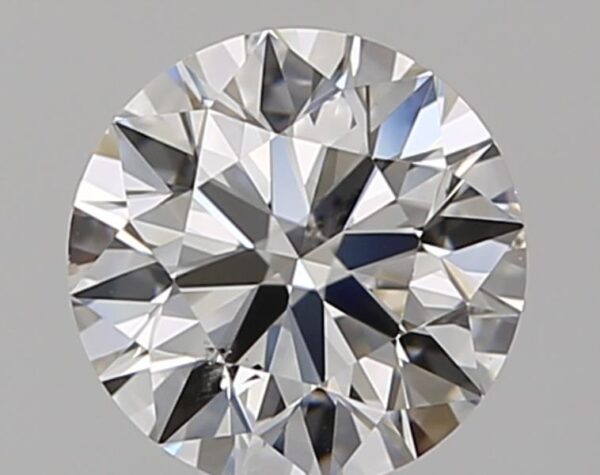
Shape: round
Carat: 0.9
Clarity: SI1
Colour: G
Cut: EX
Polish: EX
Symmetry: EX
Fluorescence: F
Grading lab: GIA
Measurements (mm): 6.16 x 6.2 x 3.84